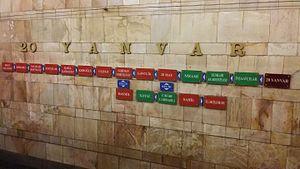
20 Yanvar est une station de métro Azerbaïdjanaise de la ligne 2 du métro de Bakou, située place 20 Yanvar, district Yasamal de la ville de Bakou.